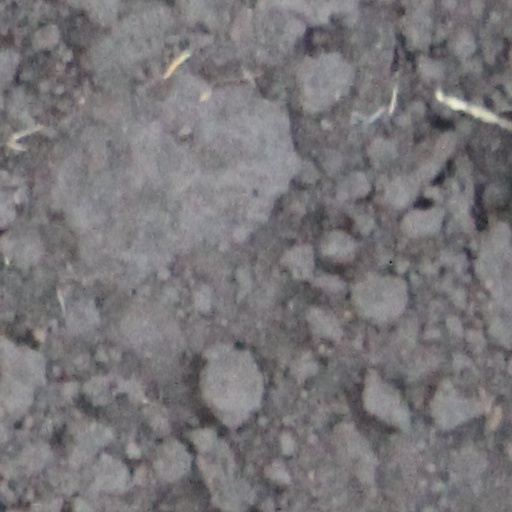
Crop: wheat